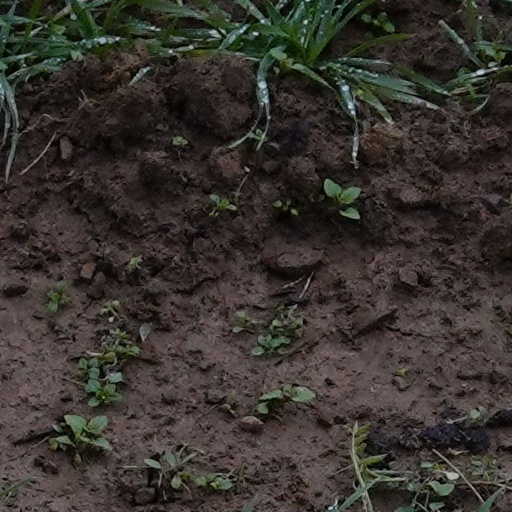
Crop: wheat